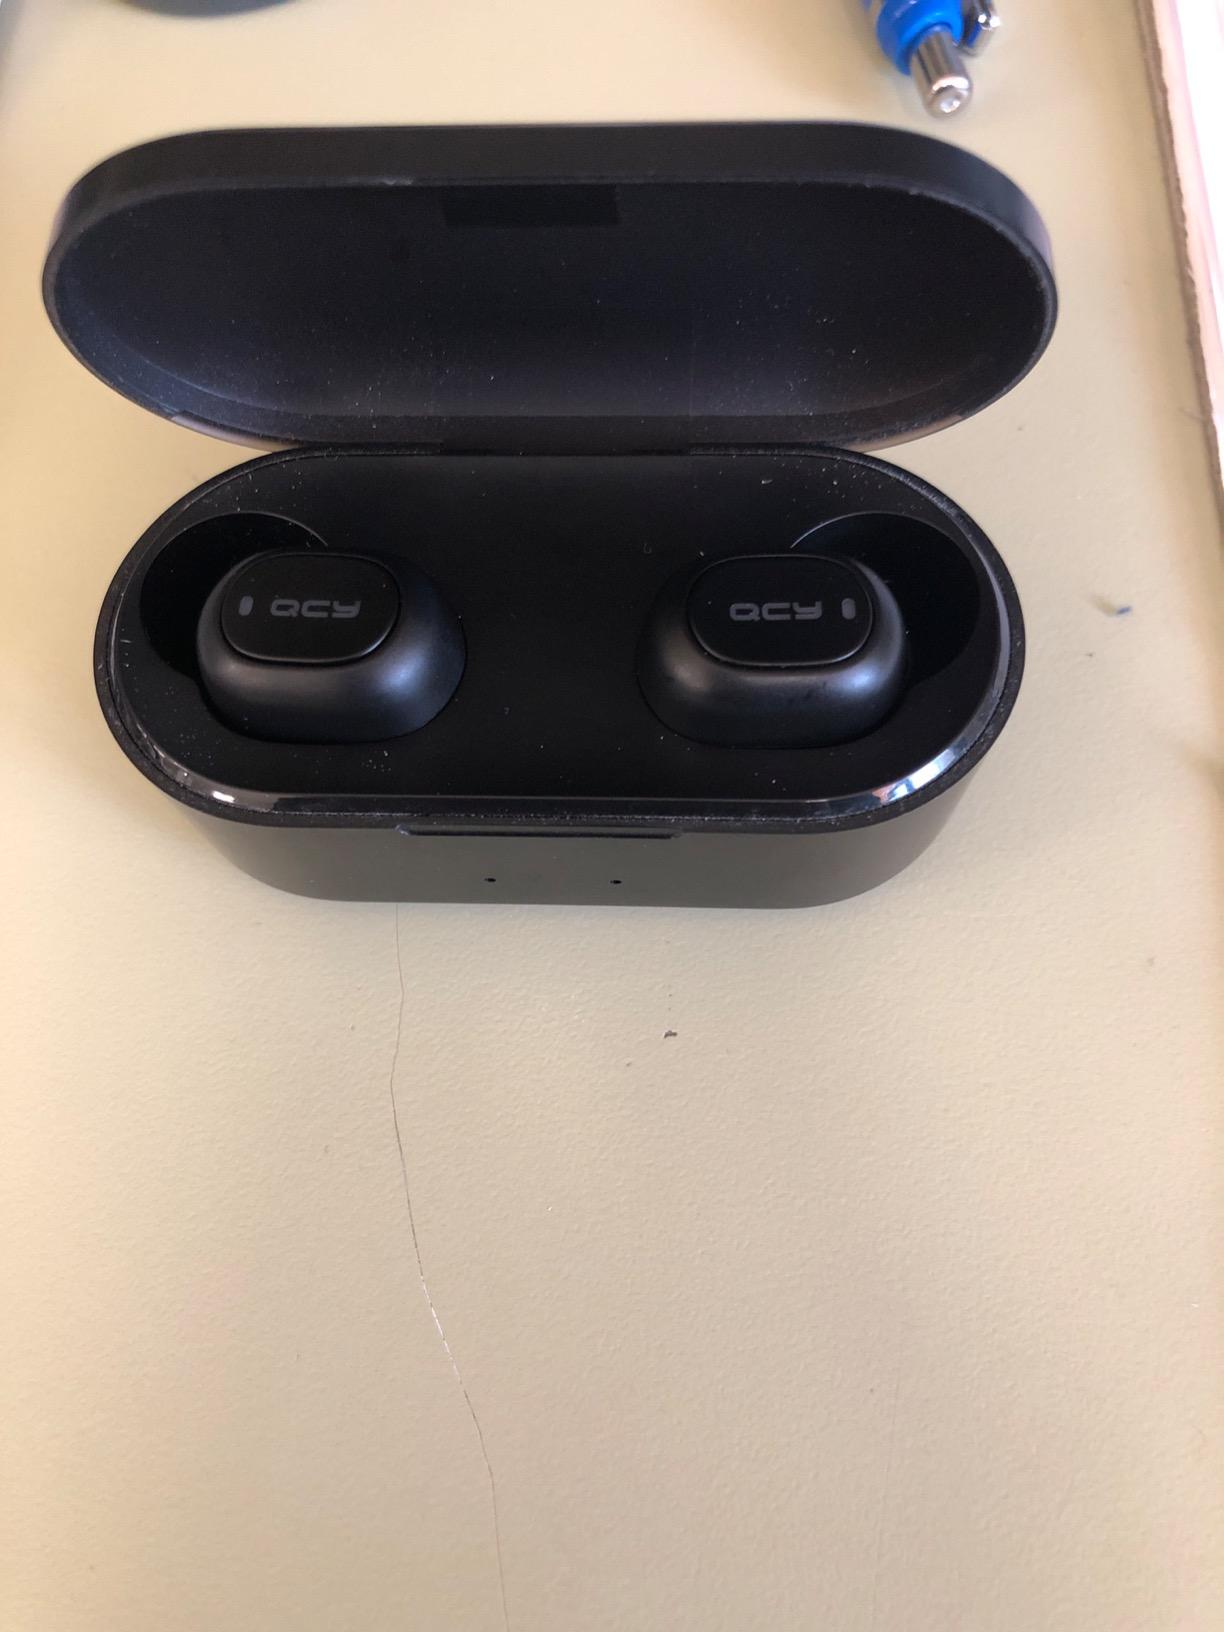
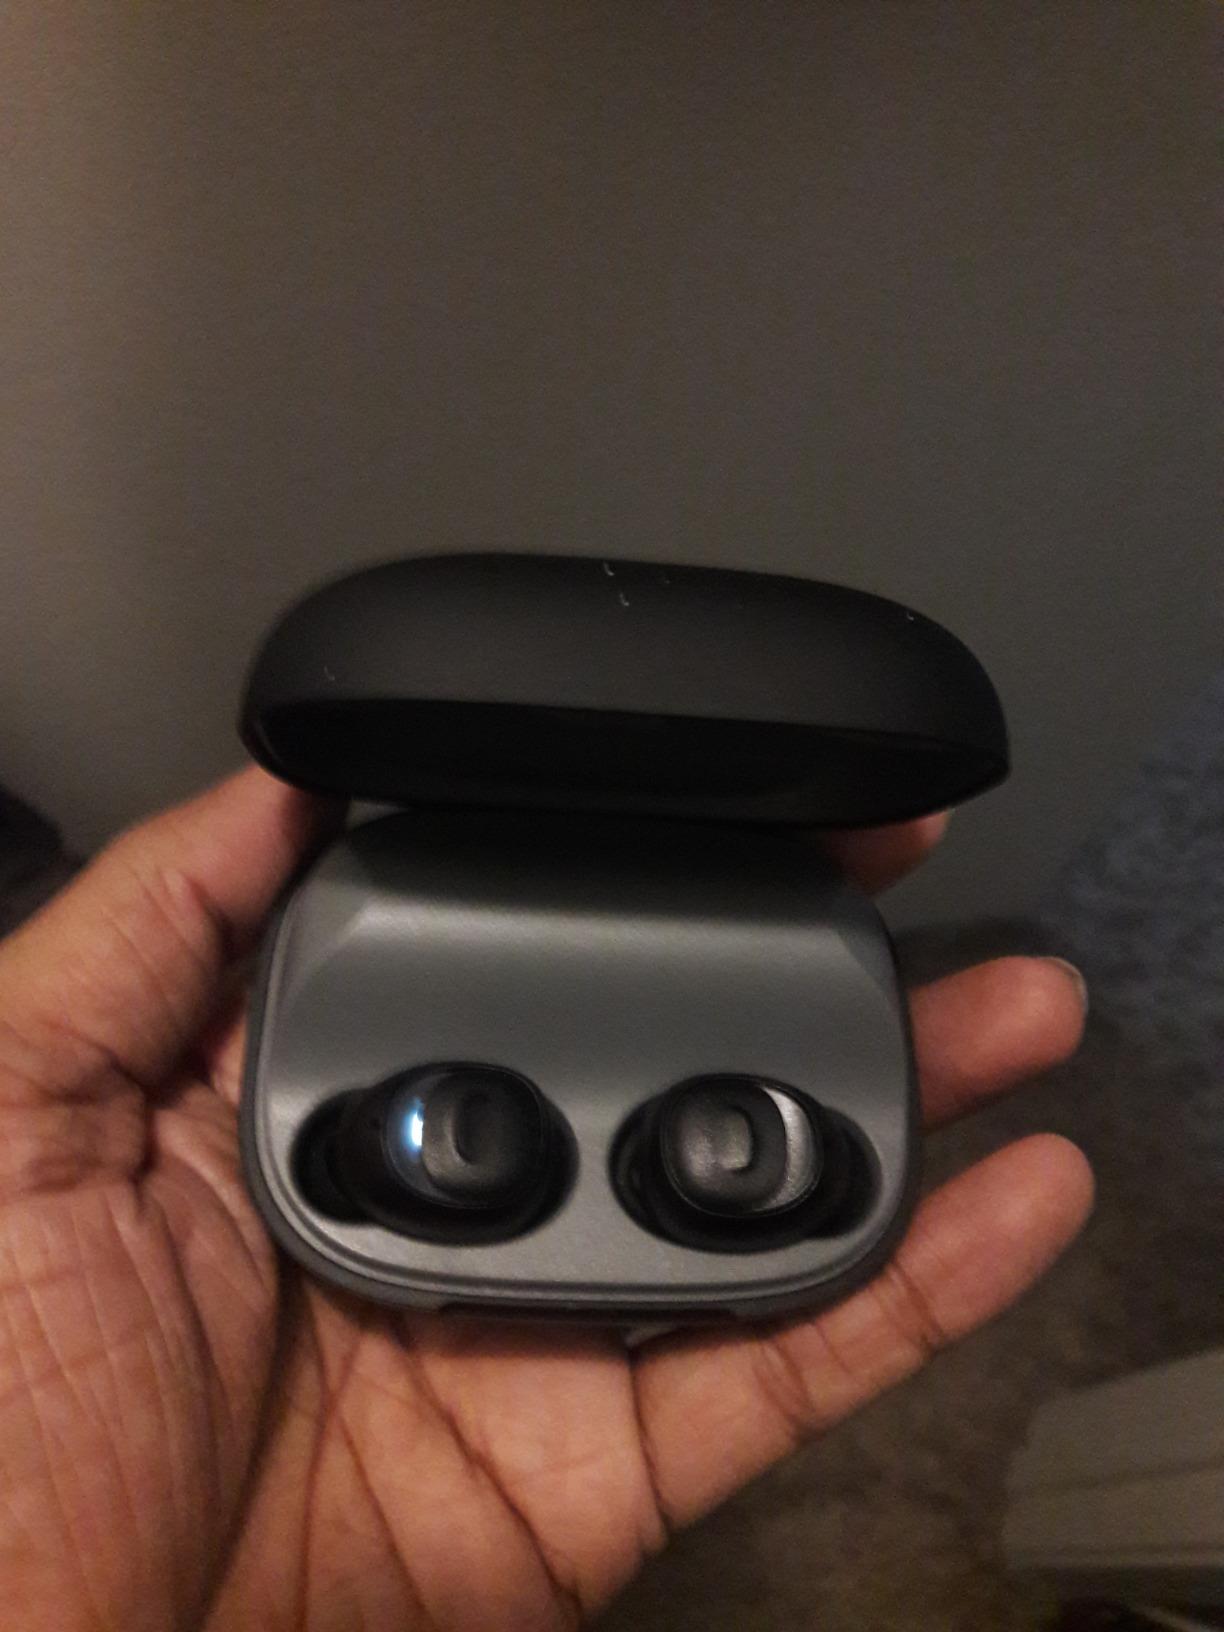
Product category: earbuds
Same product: no